Morristown, New Jersey

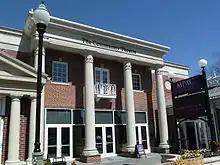
Mayo Performing Arts Center

Starting in the mid-1800s, Morristown became a popular summer retreat for some of New York City's wealthiest residents. From the 1870s onwards, immense estates were built up along once rural thoroughfares; Madison Avenue, which runs along Morristown and Madison, New Jersey, became known as "the street of the 100 millionaires" due to the sheer extravagance of the houses that were constructed.